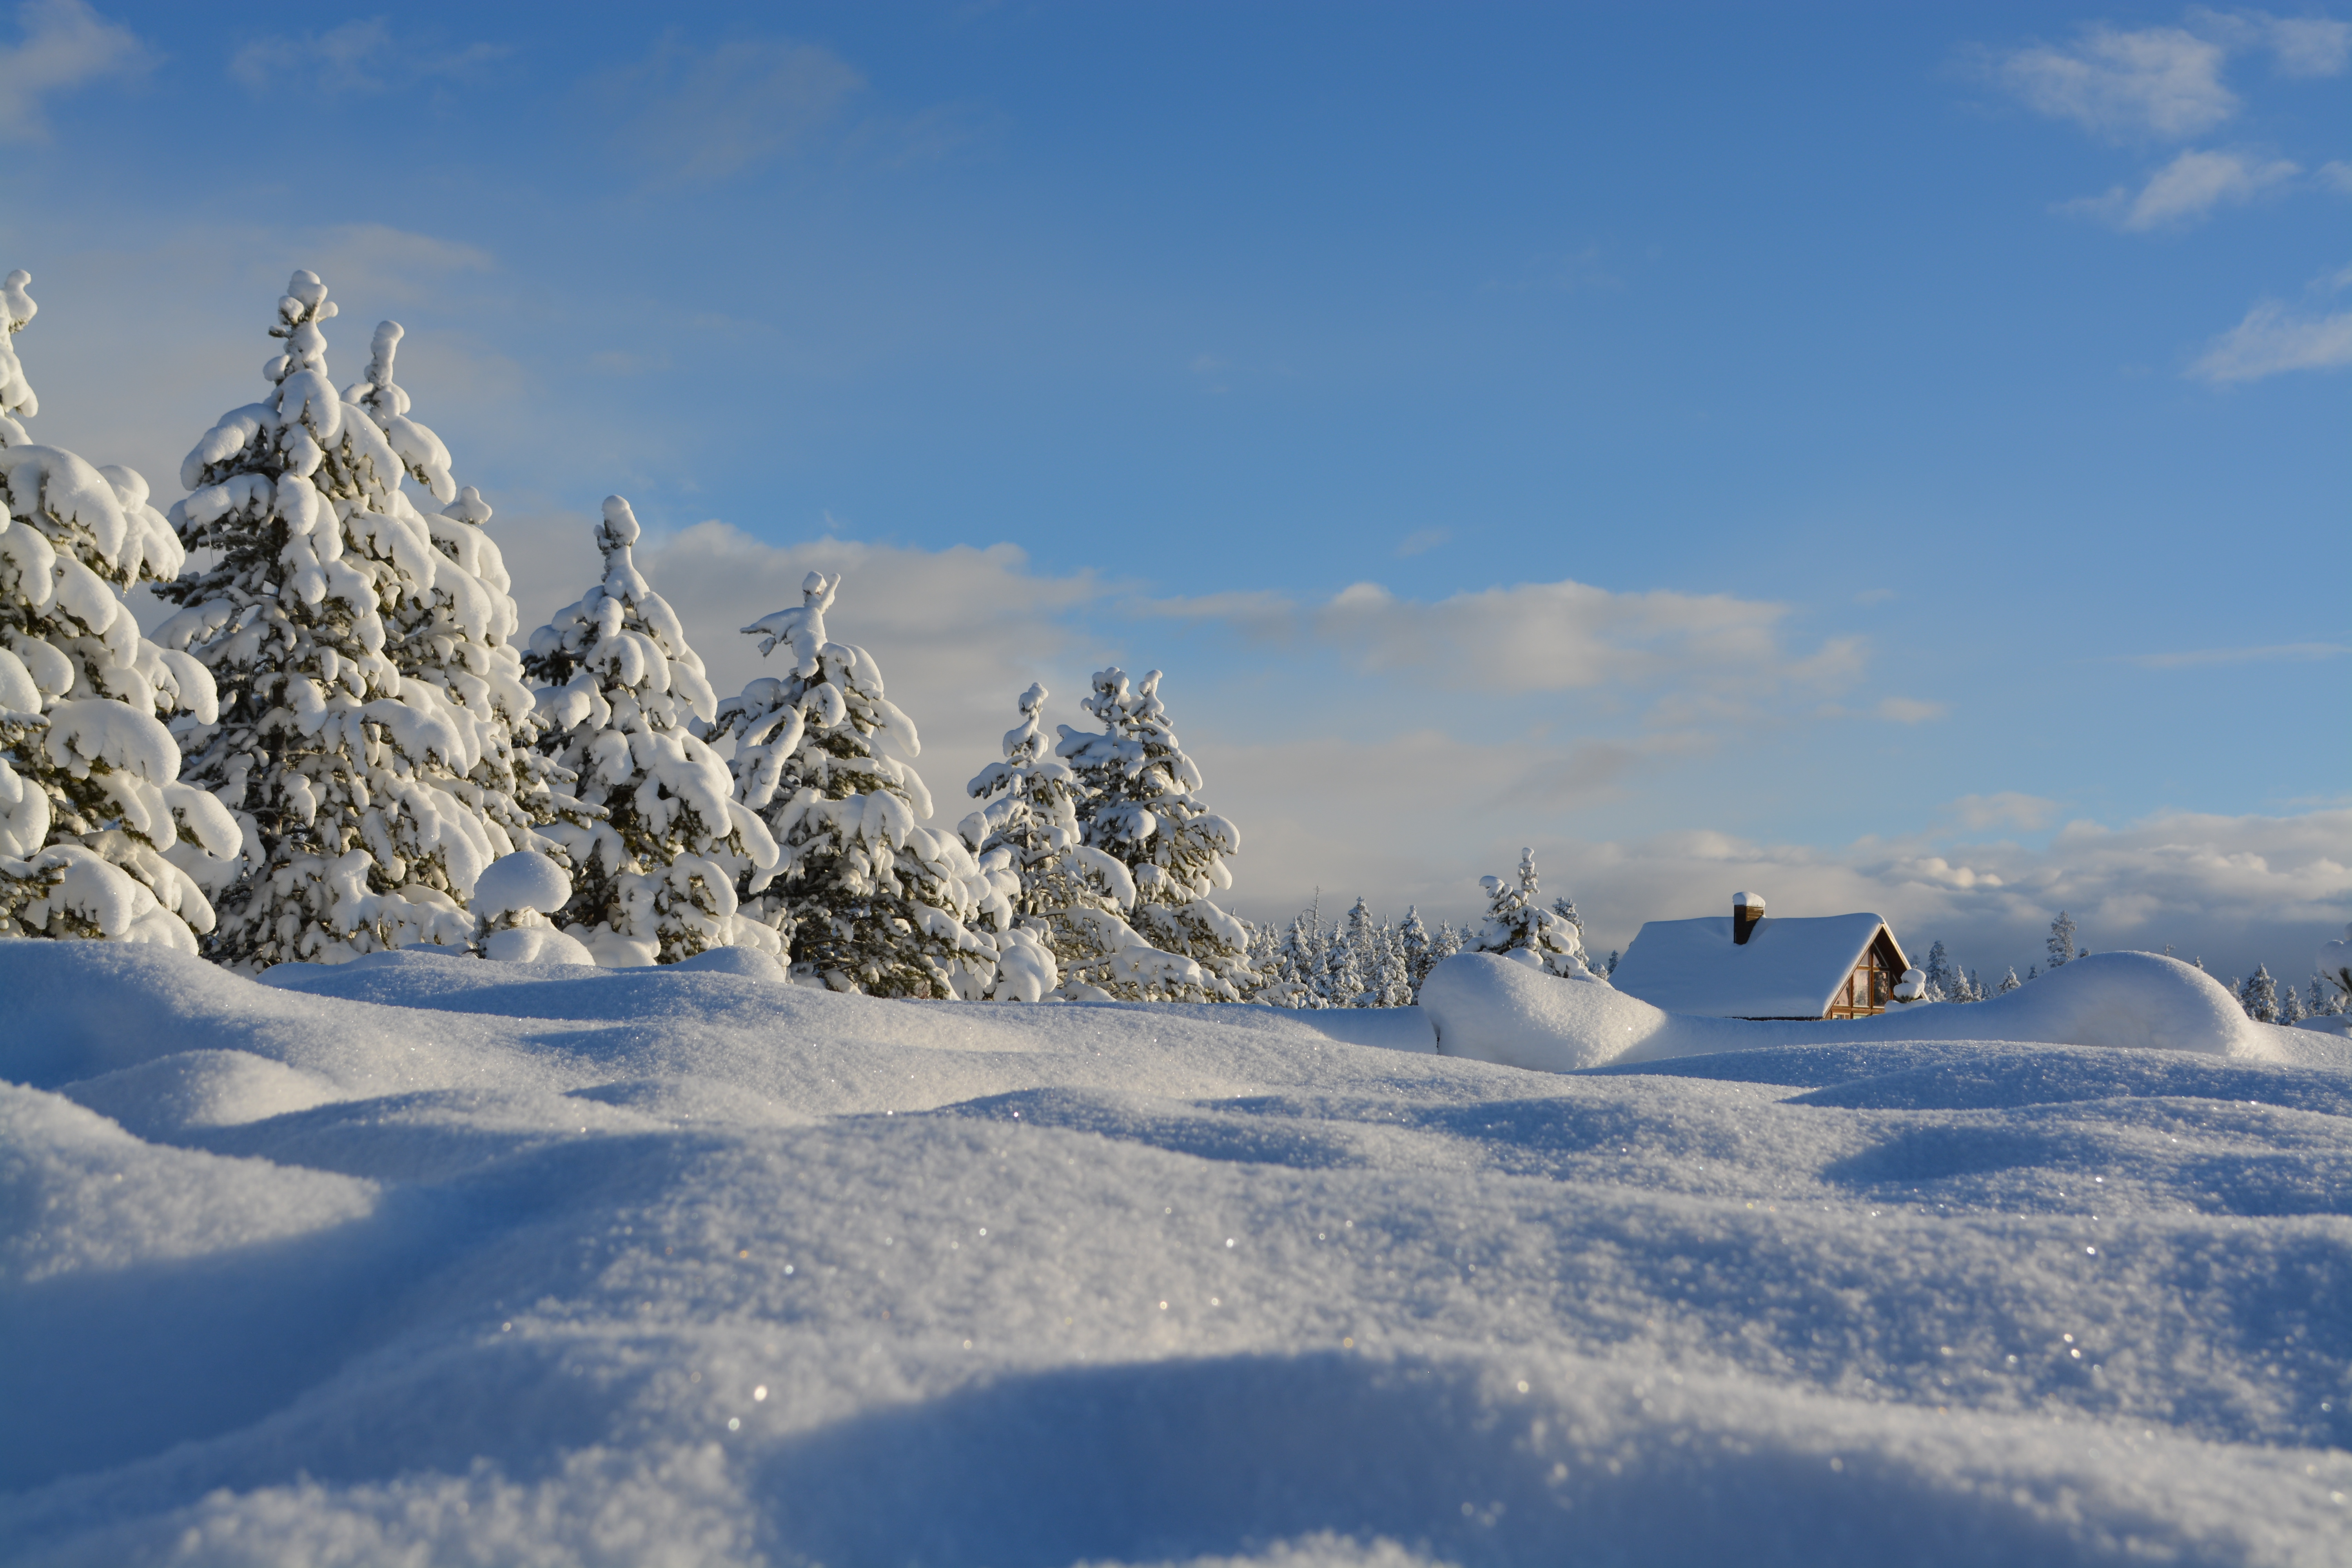
mountain, snow, winter, sky, house, mountain range, ice, weather, arctic, season, trees, piste, freezing